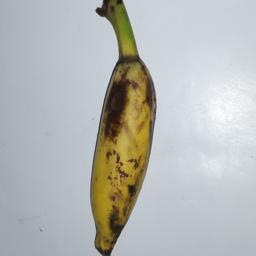
Banana variety: Champa Kola